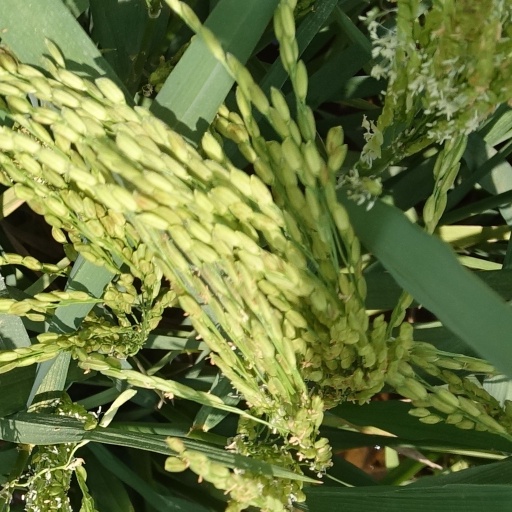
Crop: rice